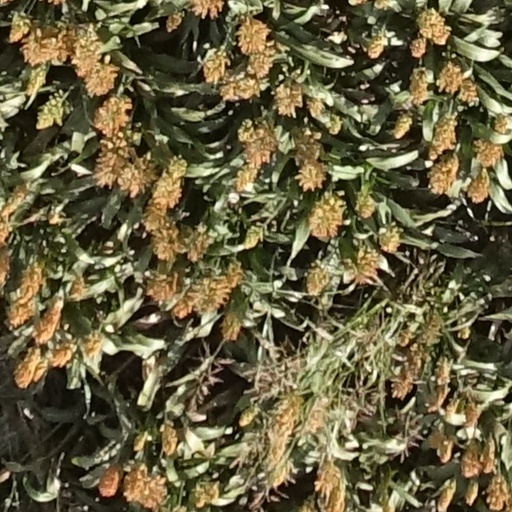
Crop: sorghum